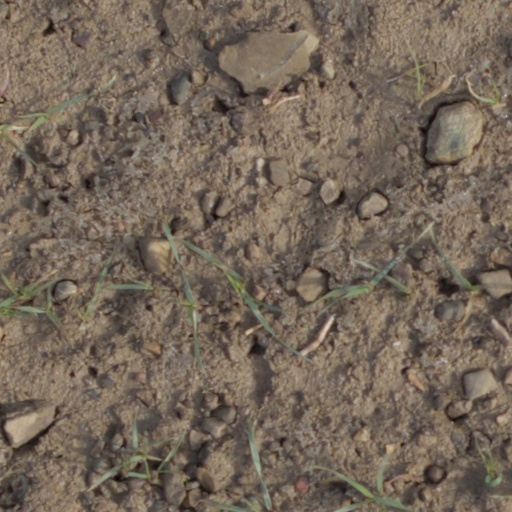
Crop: wheat